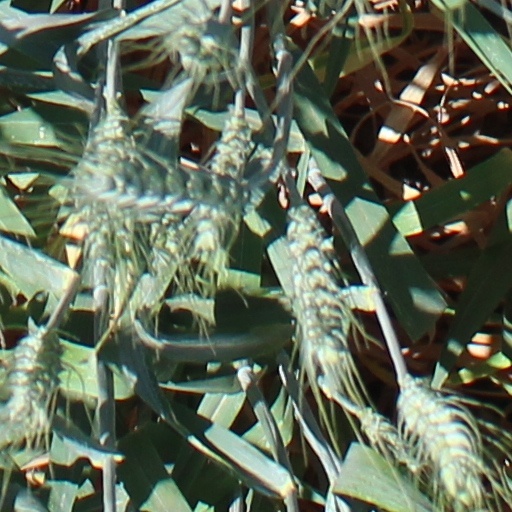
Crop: wheat